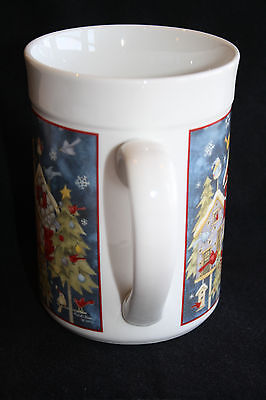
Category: mug